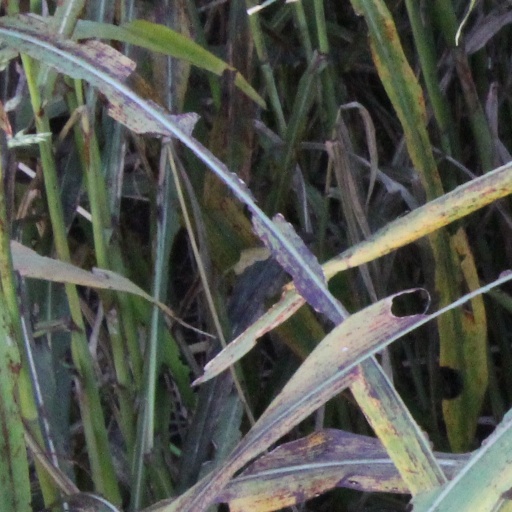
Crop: sorghum